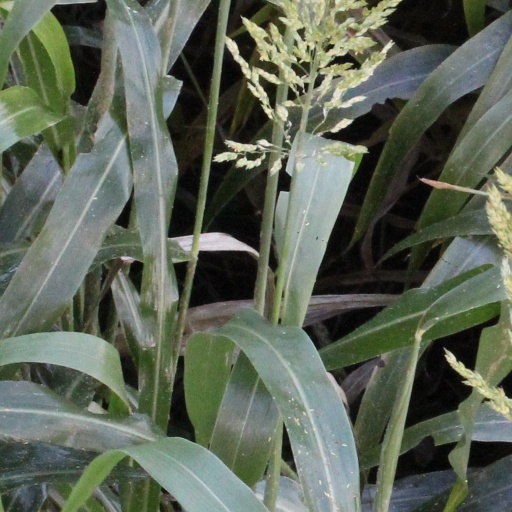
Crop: sorghum